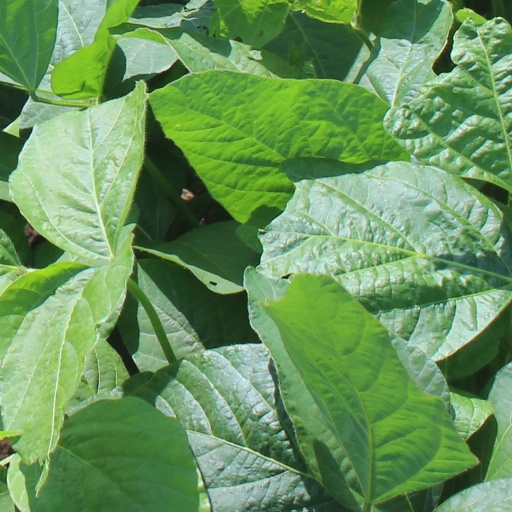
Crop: soybean